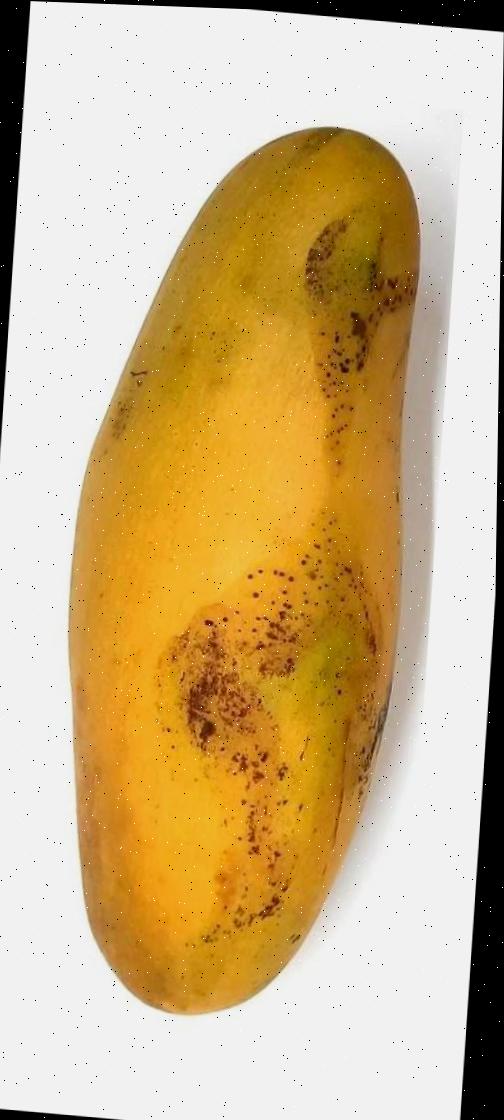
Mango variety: Banana Mango